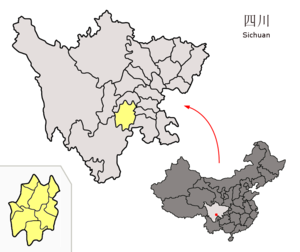
Leshan
Leshans beliggenhed i Sichuan
Leshan er et kinesisk bypræfektur i provinsen Sichuan, ca. 130 km syd for Chengdu. Det har et areal på 12.826 km² og folketallet er på omkring 3.530.000 indbyggere.